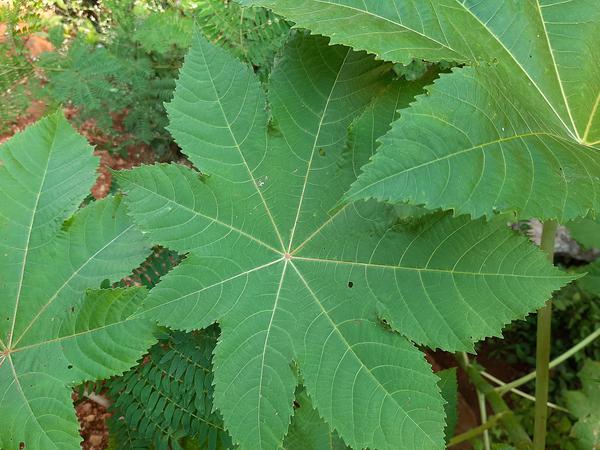
Plant: Castor